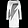
Label: Dress